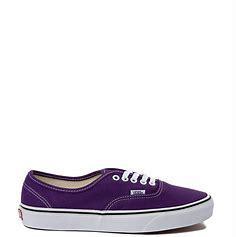
Brand: Vans
Model: Authentic Skate